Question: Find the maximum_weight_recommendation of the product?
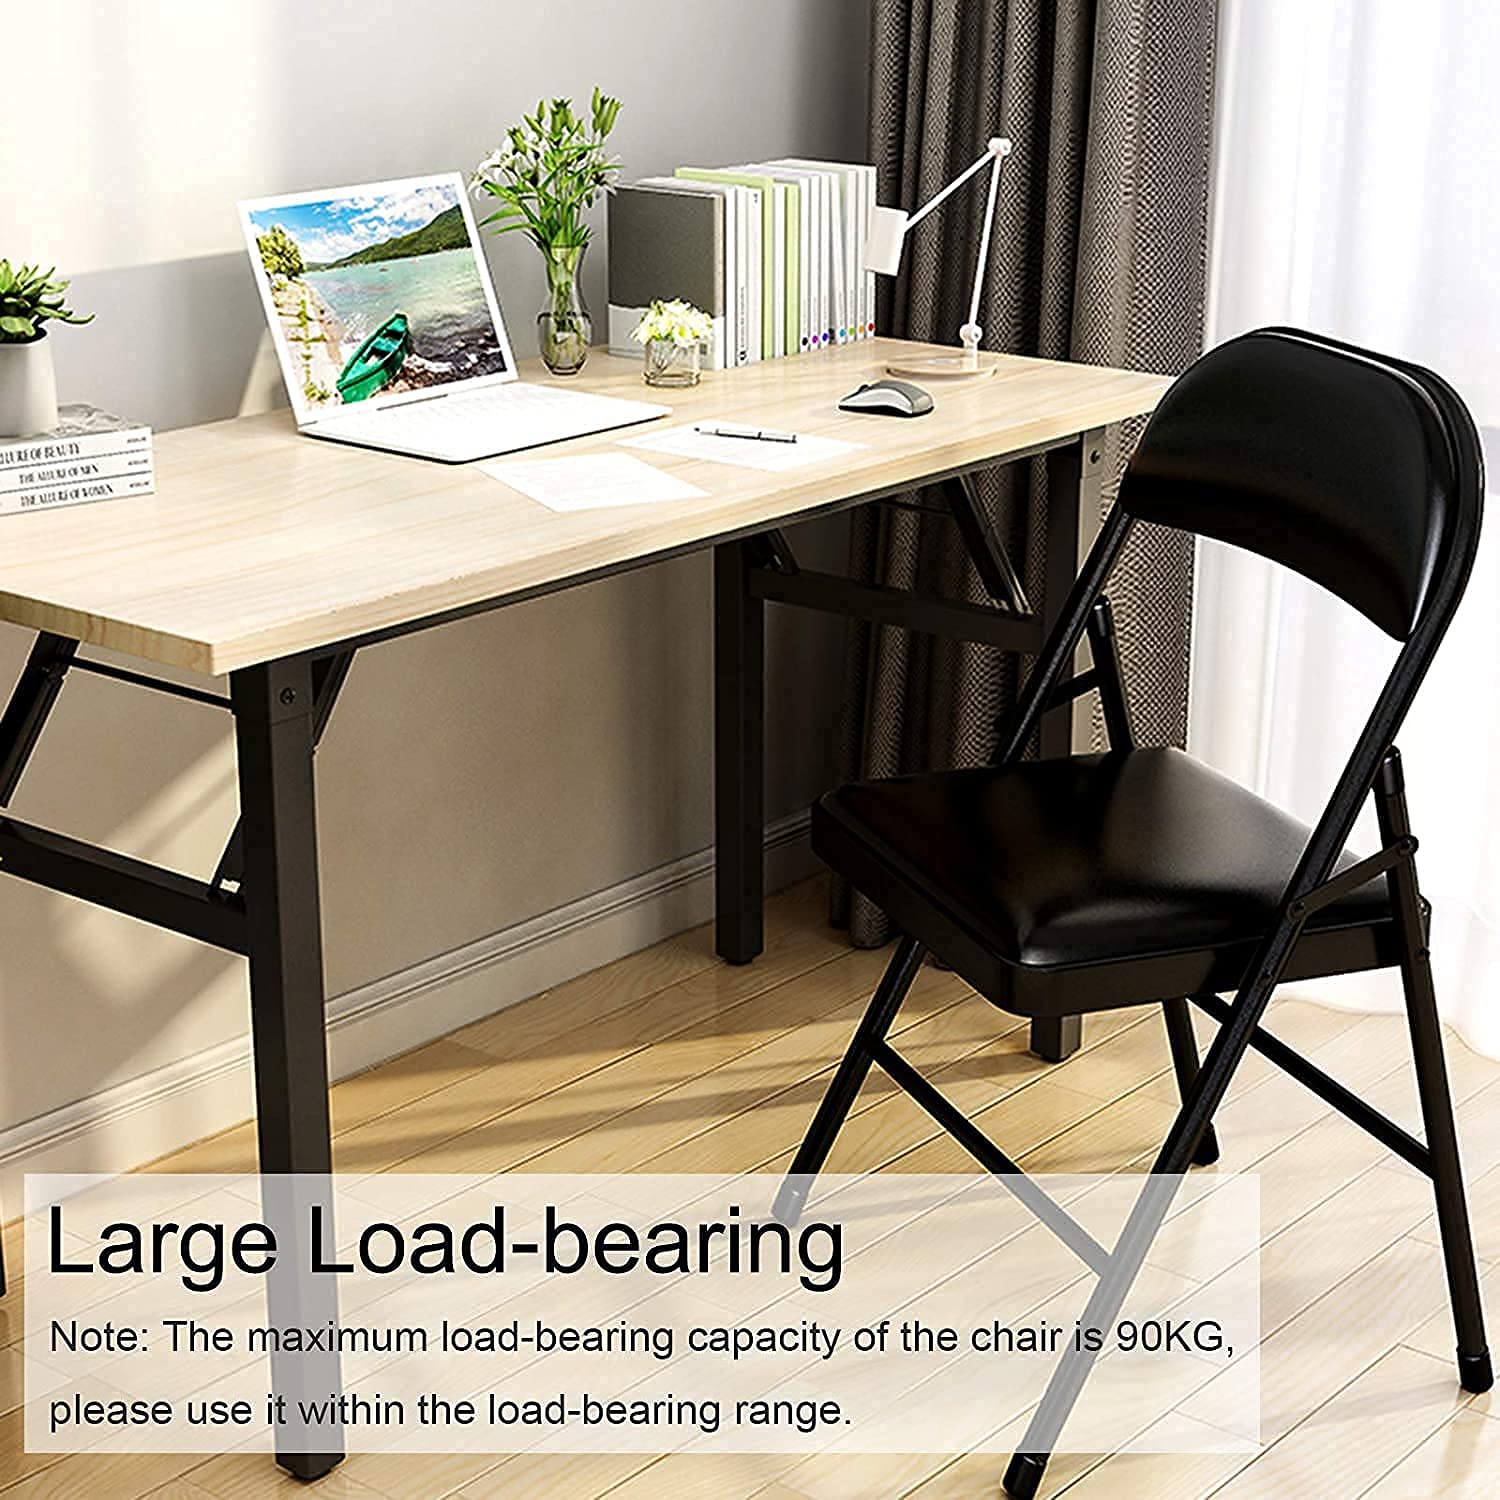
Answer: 90 kilogram